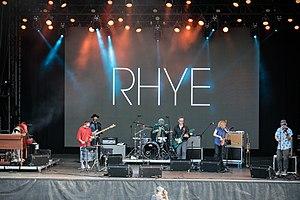
Rhye est un duo musical de musique indépendante basé à Los Angeles, composé du Canadien Mike Milosh et du Danois Robin Hannibal. Dans un premier temps ils sortent deux singles en ligne, Open et The Fall, ce qui amène beaucoup de spéculations sur le groupe. Leur premier album, Woman, sort le 4 mars 2013 et est salué par la critique. Le groupe est parfois comparé à Sade, Air ou The xx.